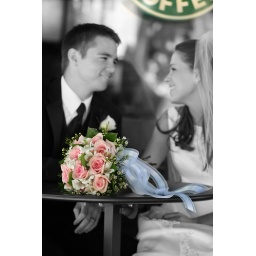
Happy bride and groom under the famous coffee sign. Created in color and black and white combo.